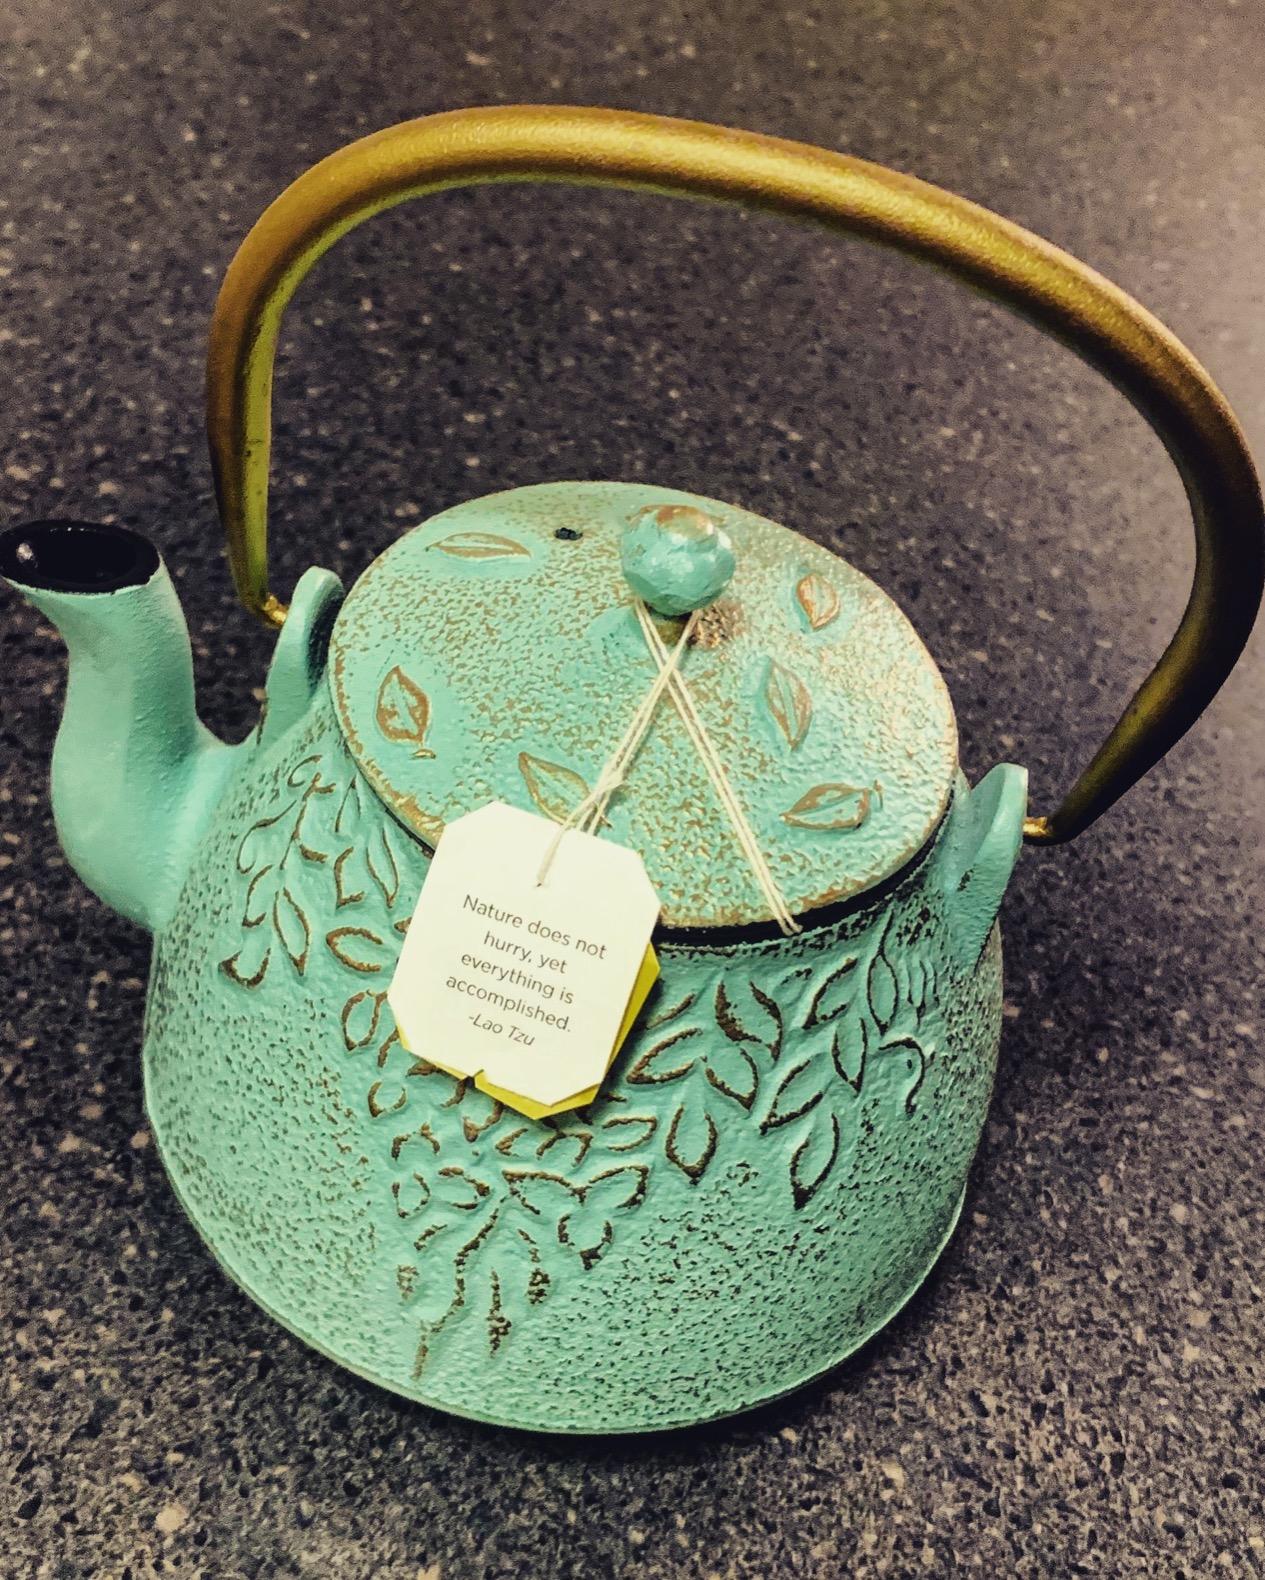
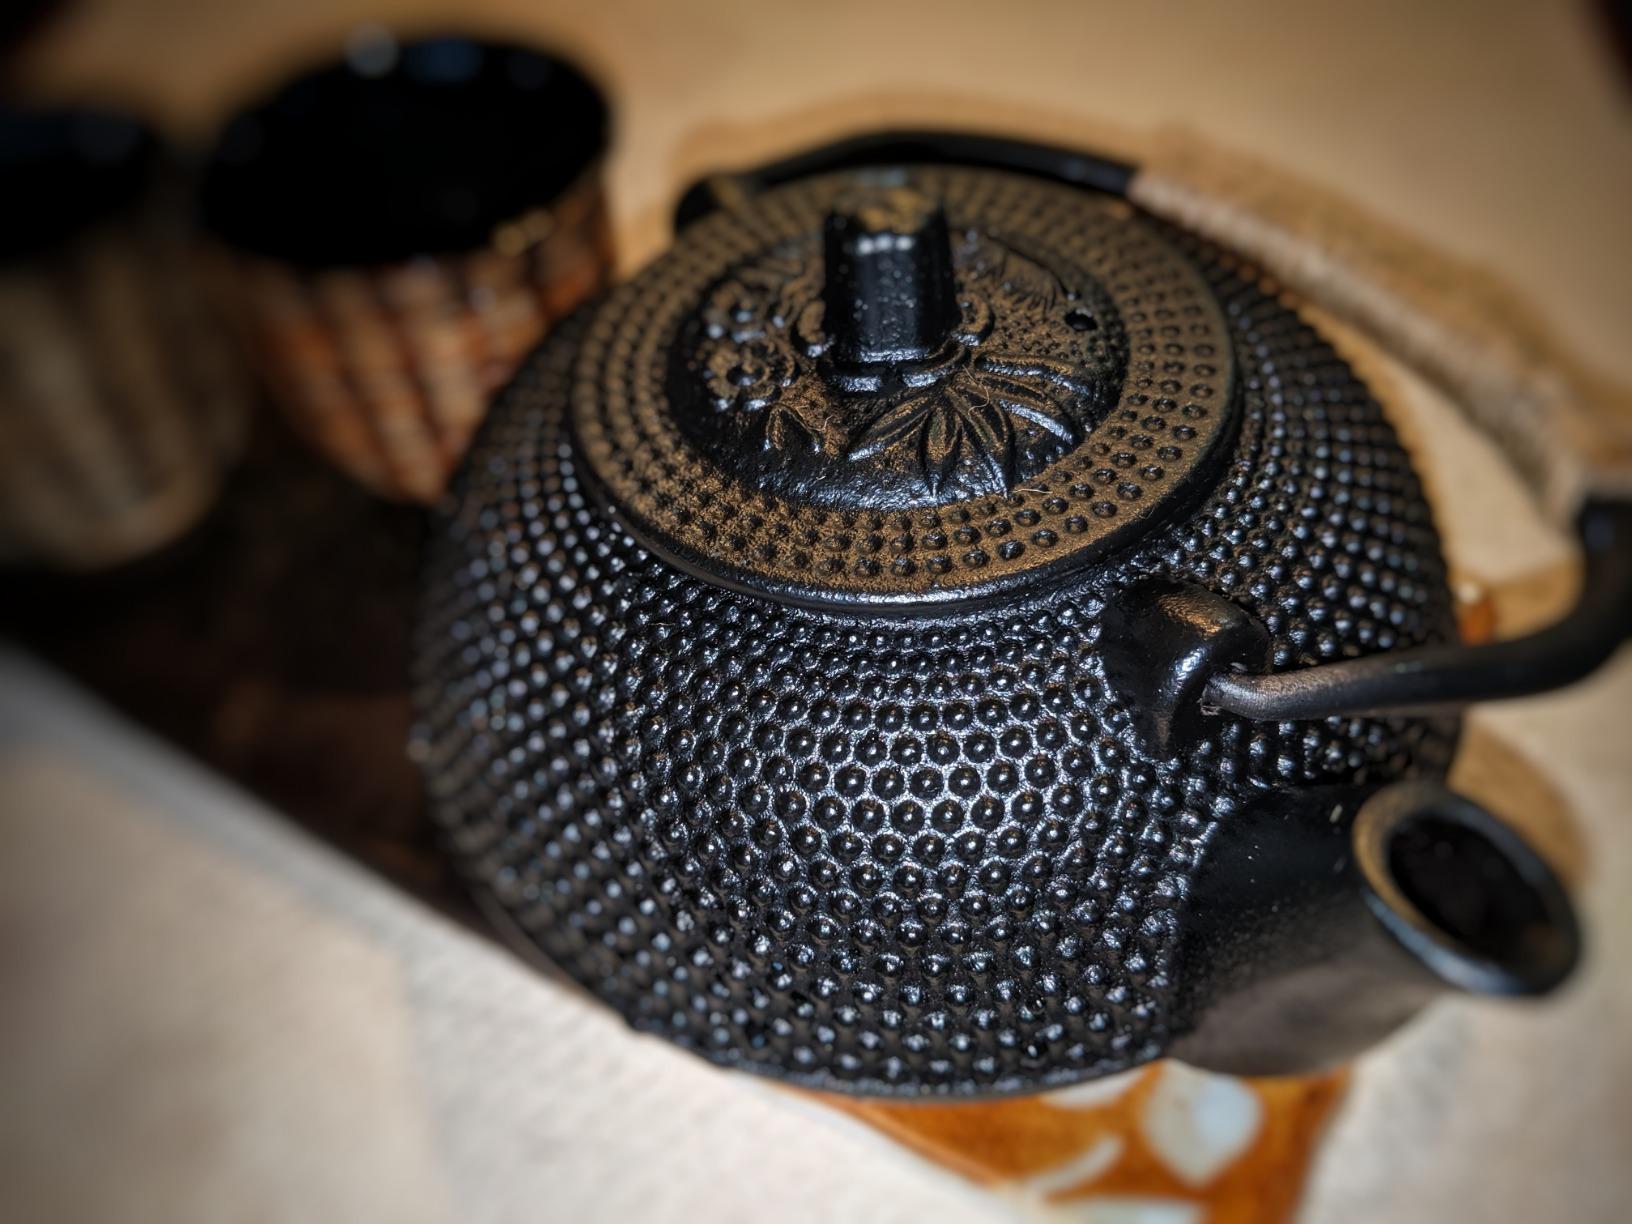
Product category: items_kettle
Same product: no